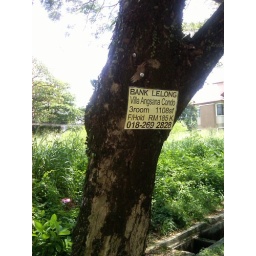
tree advertising on the street in kuala lumpur malaysia